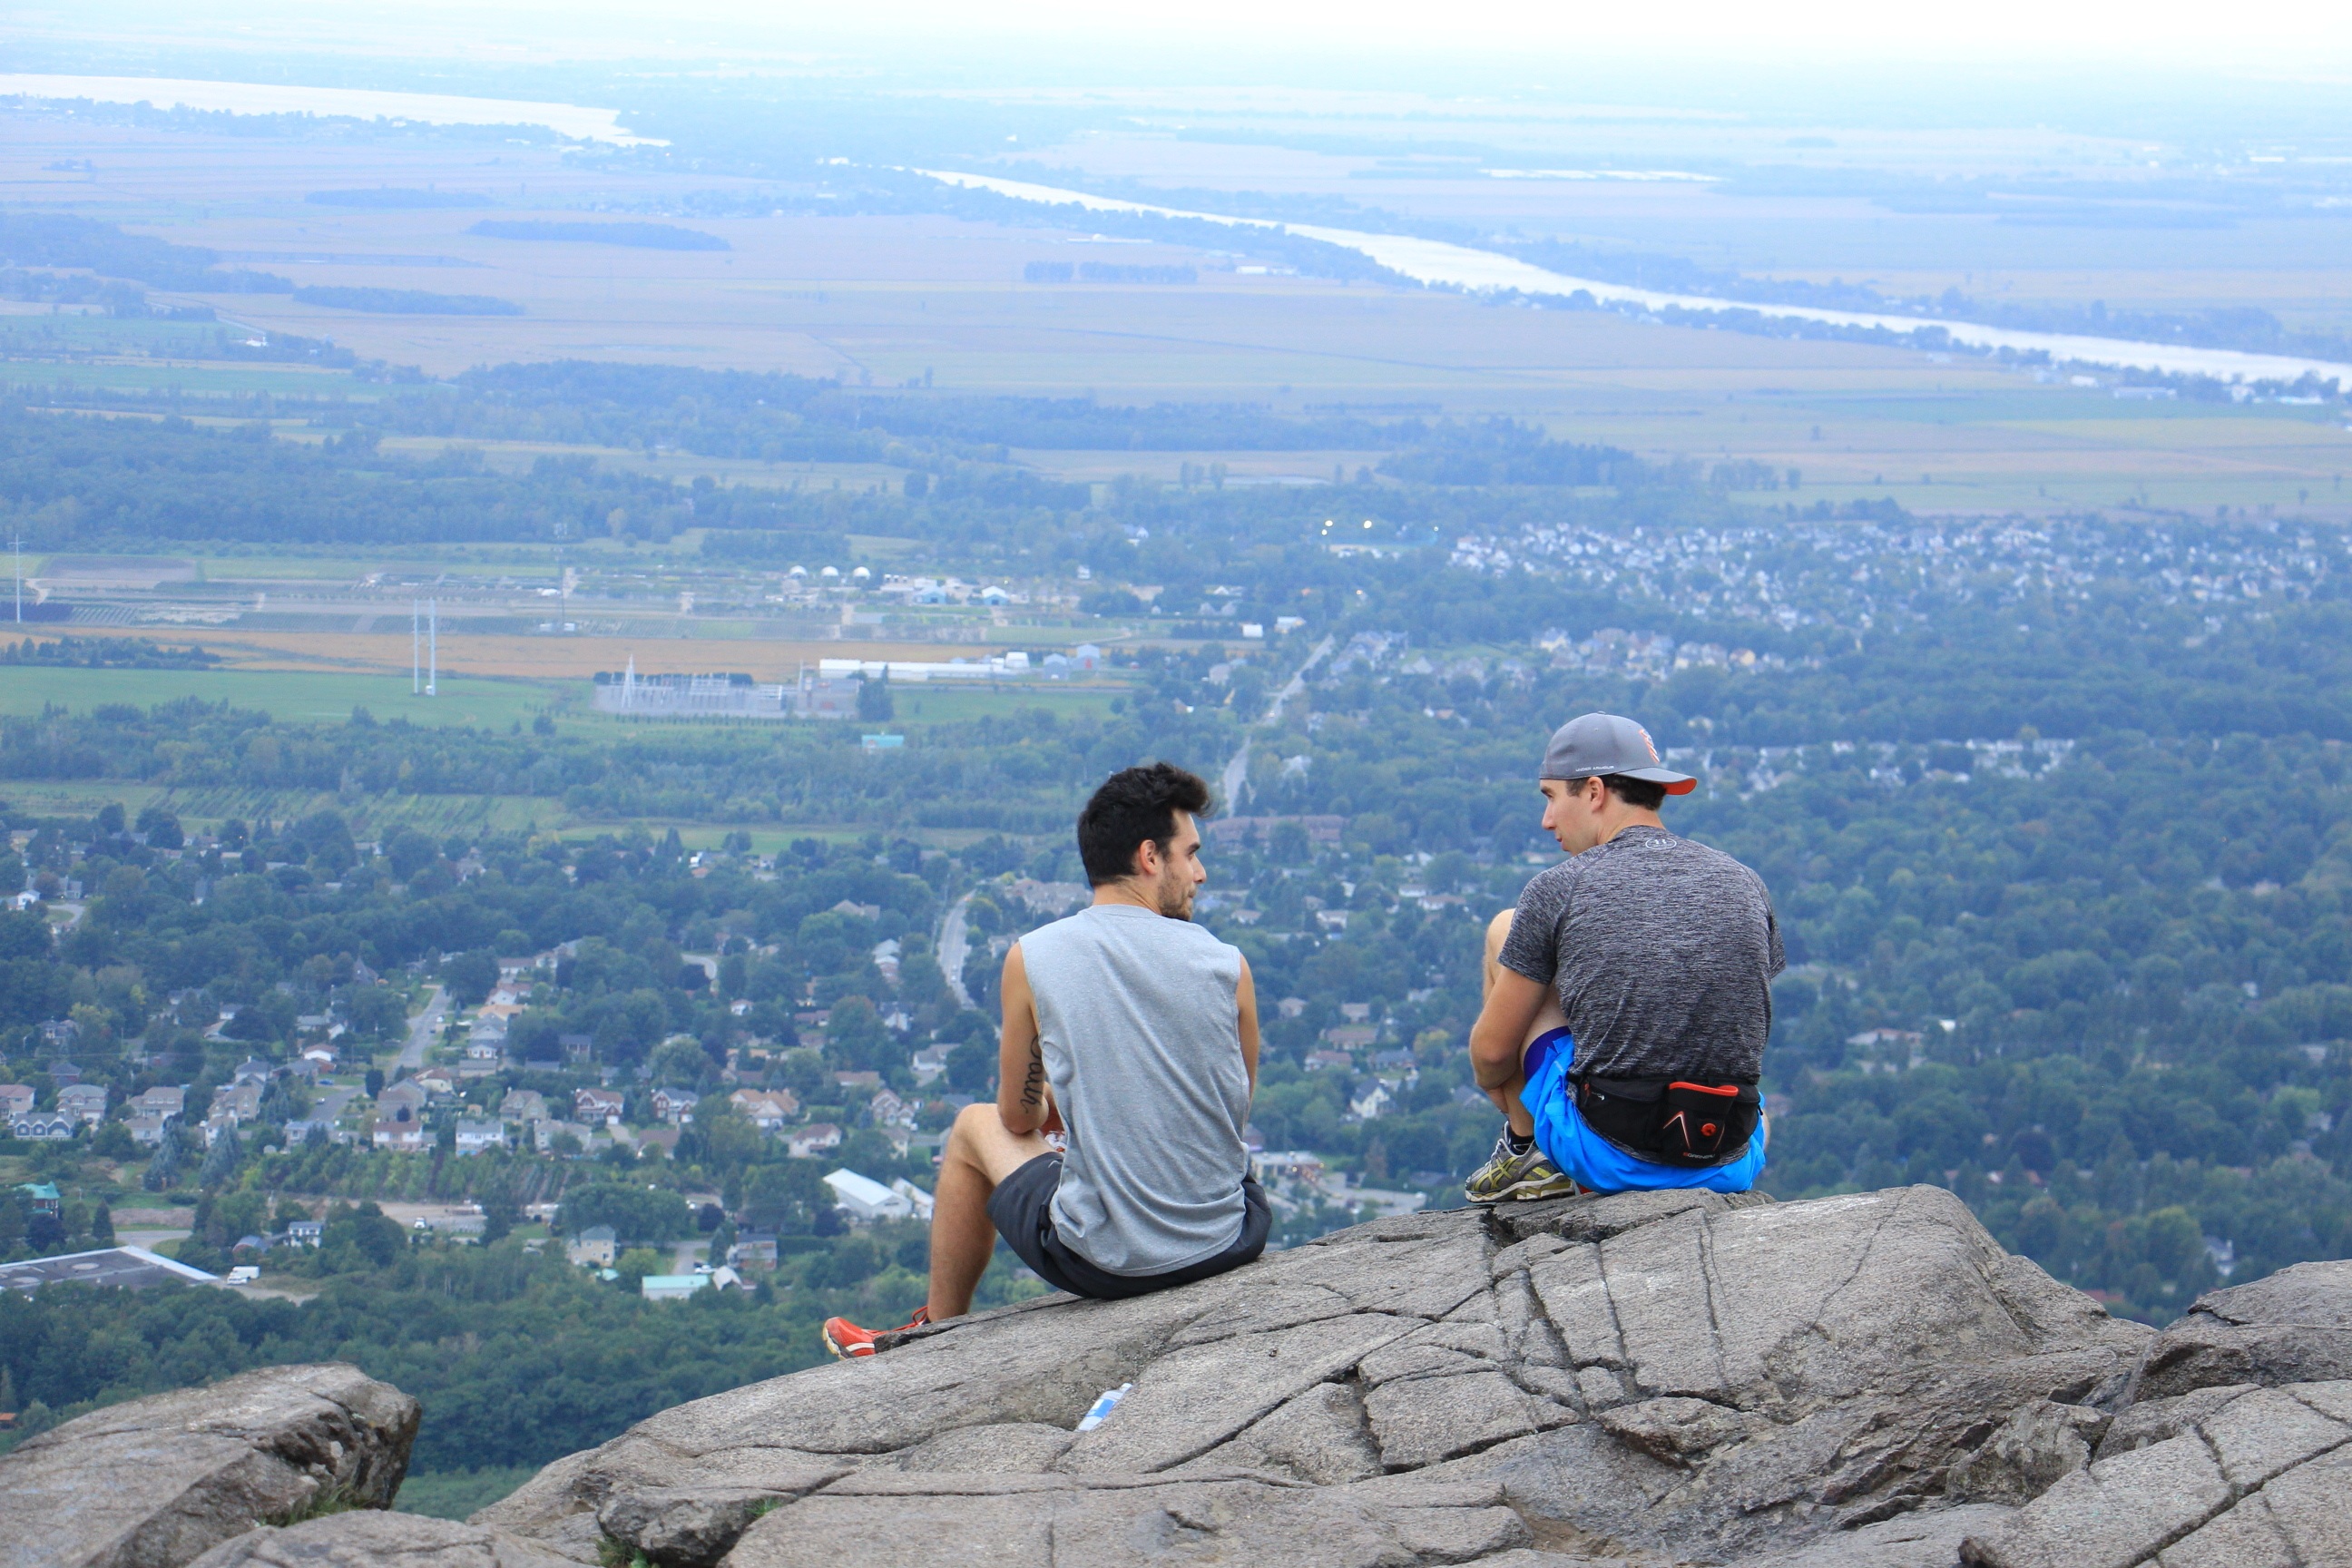
wilderness, walking, mountain, hiking, adventure, mountain range, vacation, climbing, friendship, tourism, ridge, summit, geology, happy, plateau, joy, pause, merit, complicity, pride, camaraderie, fulfillment, mountainous landforms